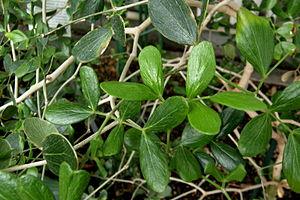
Feuilles de Guaiacum officinale L. dans la serre du Botanischer Garten de Berlin-Dahlem
Le gaïac est un bois brun verdâtre très dur. Il est parfois appelé, avec d'autres essences, bois de fer ou ironwood. Sa densité, l'une des plus fortes du monde, est de 1,30, si bien qu'il coule. Il est aussi appelé « bois saint » ou « bois de vie ». Il s'agit des espèces Guaiacum officinale et Guaiacum sanctum, des petits arbres du genre Guaiacum. On trouve ces essences dans les Amériques tropicales, notamment dans les Antilles et au Venezuela.